Swedish Collegium for Advanced Study

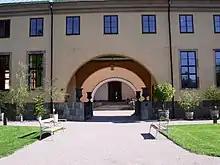
SCAS in Uppsala

Swedish Collegium for Advanced Study (SCAS) is an institute for advanced study in Uppsala, Sweden. It is one of the ten member institutions of the Some Institutes for Advanced Study consortium, which brings together the world's most distinguished institutes for advanced study. SCAS is also a member of the European network of institutes for advanced study NetIAS.